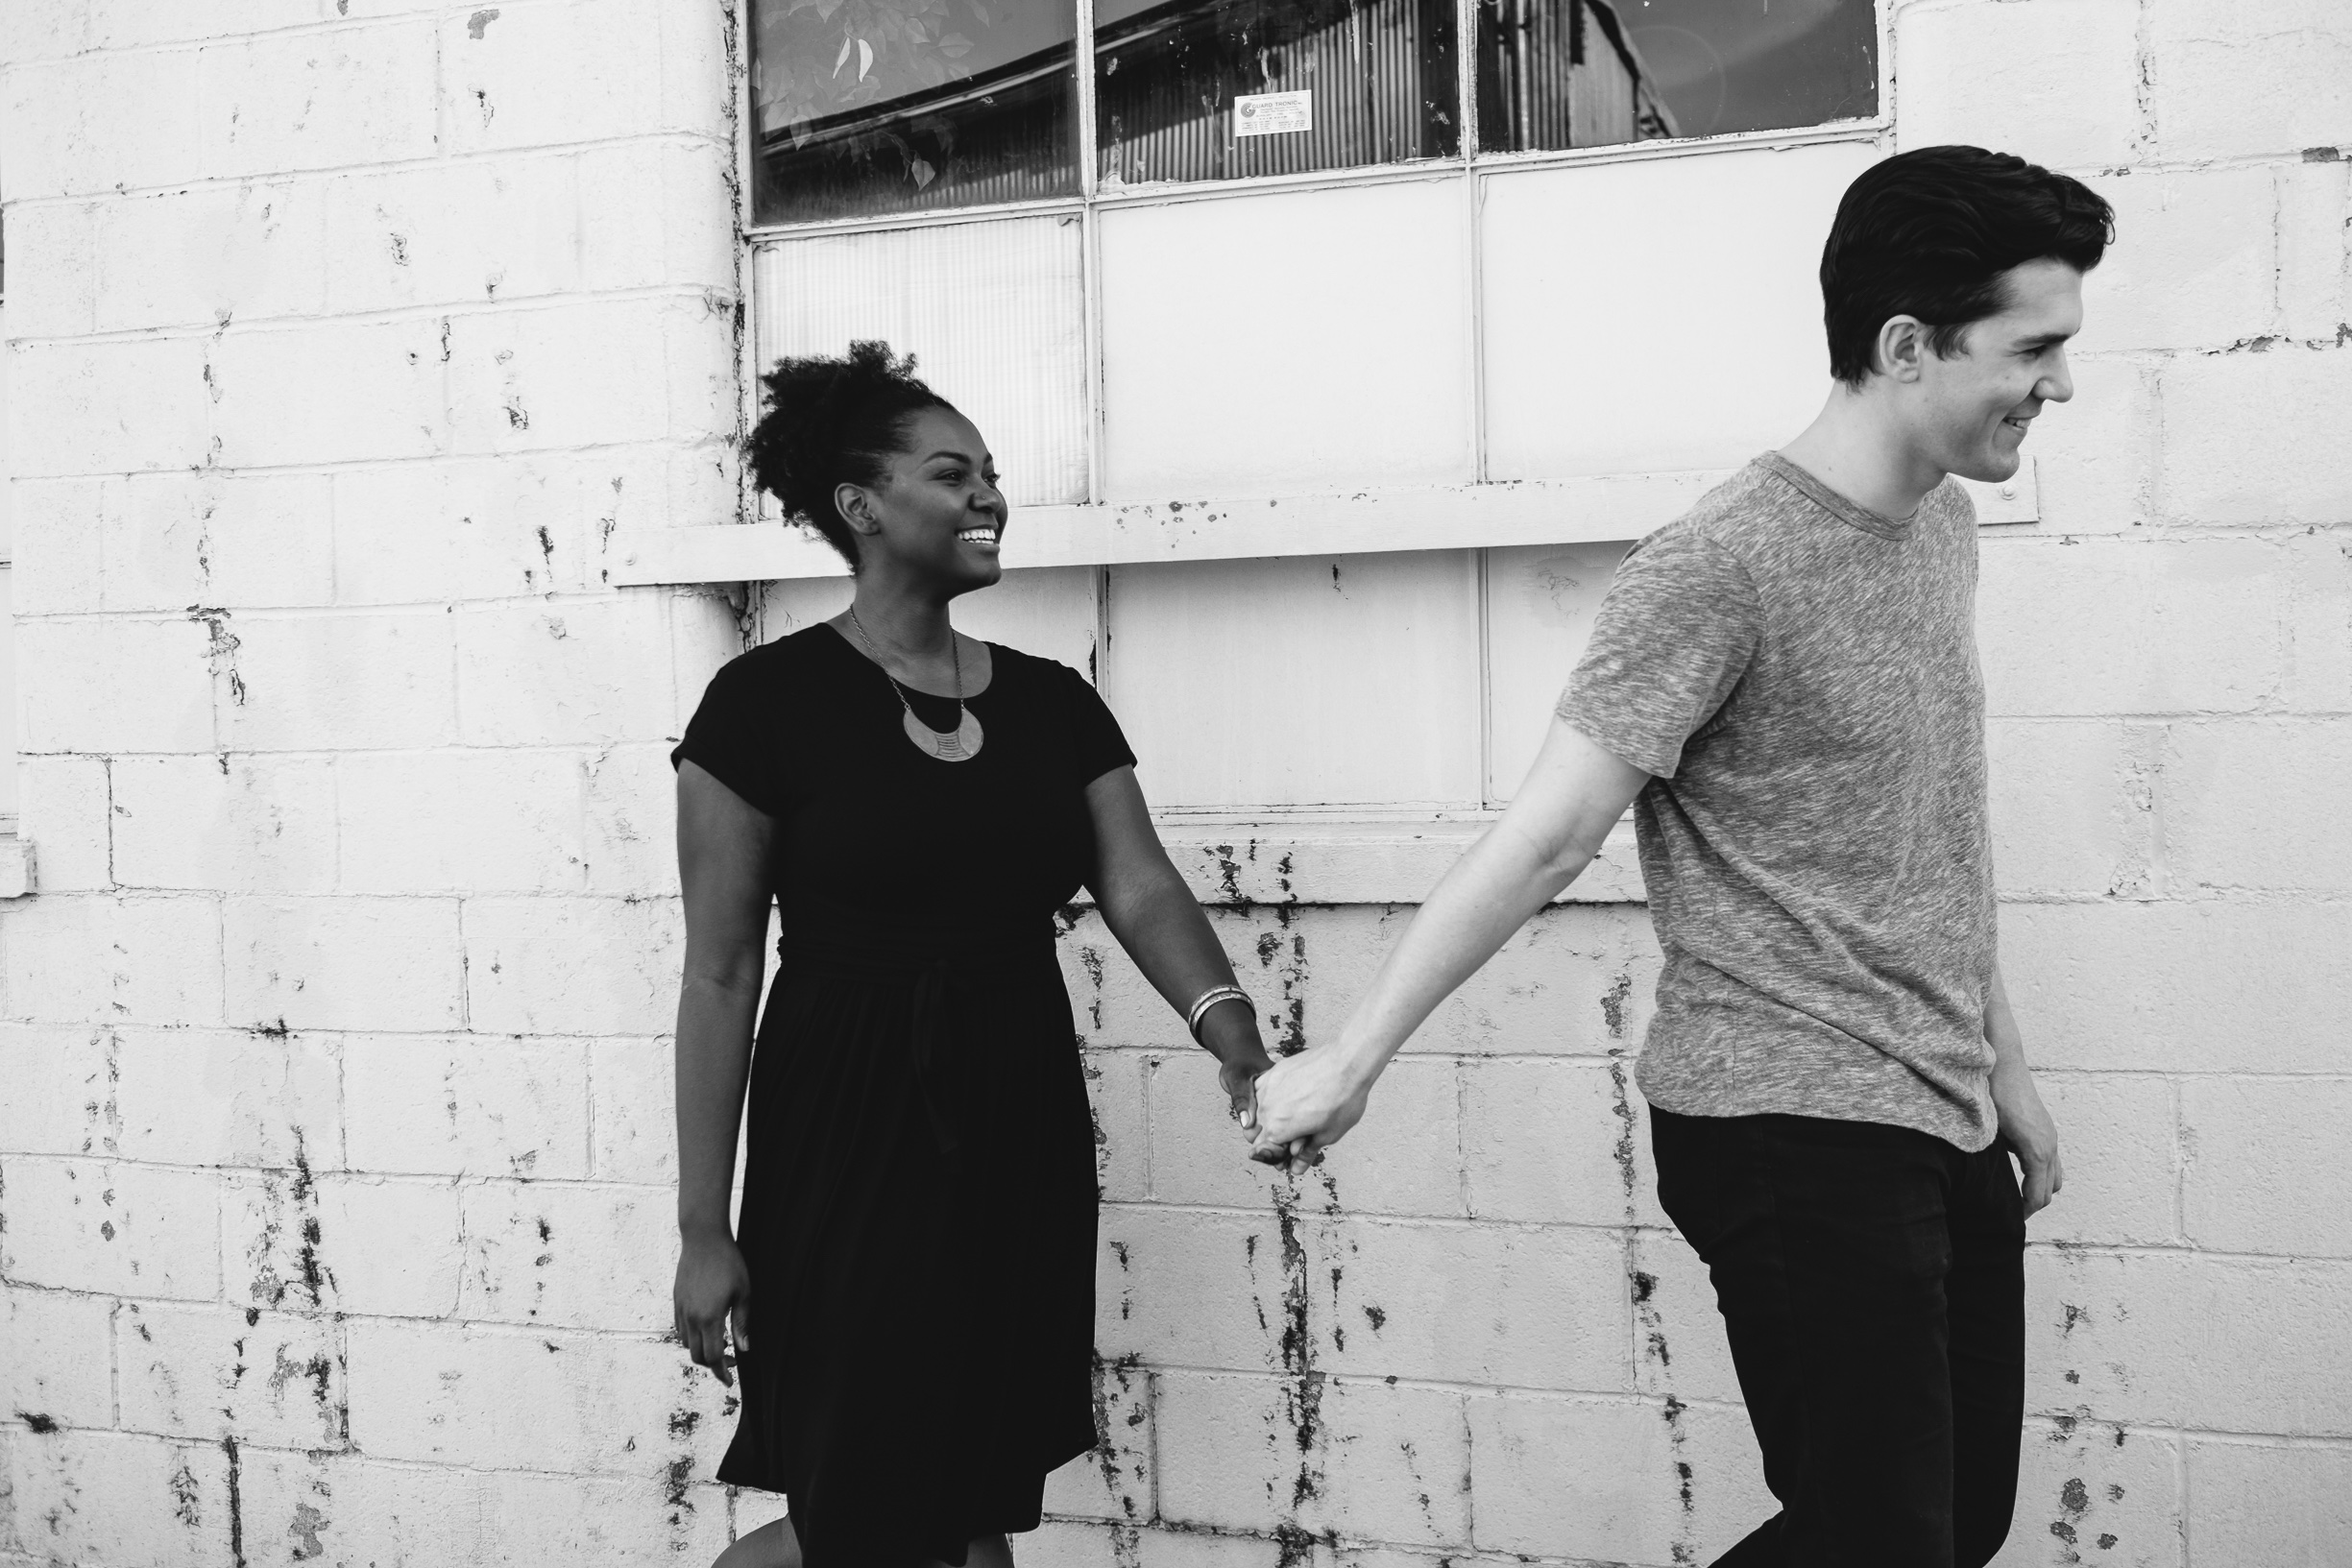
man, person, black and white, white, photography, male, fashion, black, monochrome, photograph, snapshot, interaction, photo shoot, monochrome photography, human positions